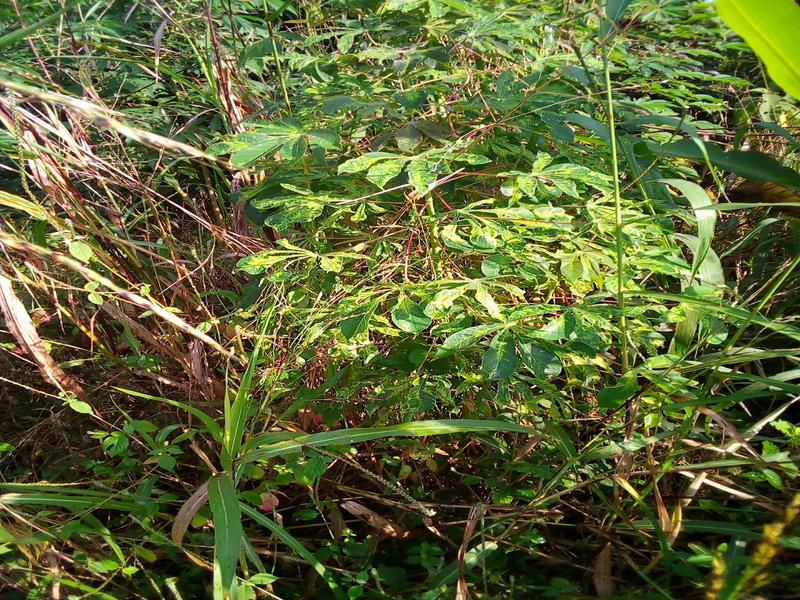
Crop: cassava
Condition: mosaic_disease